The Late Late Toy Show

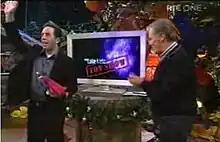
Jerry Seinfeld waves to the audience after being presented with his Superman on the 2007 Toy Show. Host Pat Kenny stands to the right clapping his hands together.

The 2007 Toy Show also played host to an interview with comedian Jerry Seinfeld. Kenny expressed a lack of knowledge about his subject from the very beginning when he introduced him as "Jerry Sein"field"". There was much uncomfortable chat on the topic of bees (Seinfeld was on the show to promote his new movie, "Bee Movie") and Kenny then presented him with a cheap imitation of his favourite superhero, Superman. Seinfeld, who had previously lashed out at Larry King over his ignorance, remained tight-lipped and walked off without informing Kenny of his correct name.